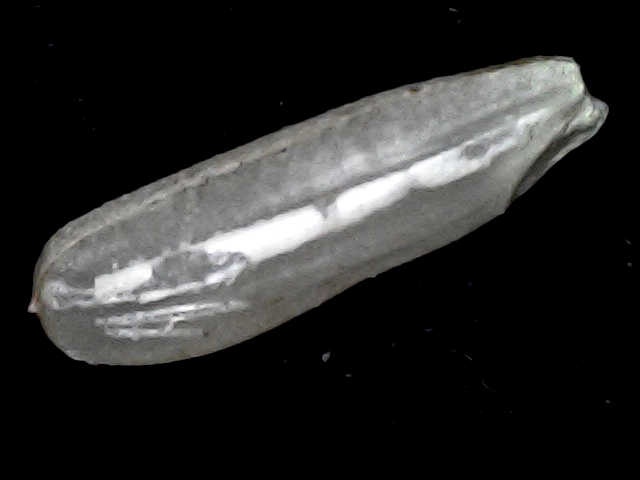
Rice variety: BD87